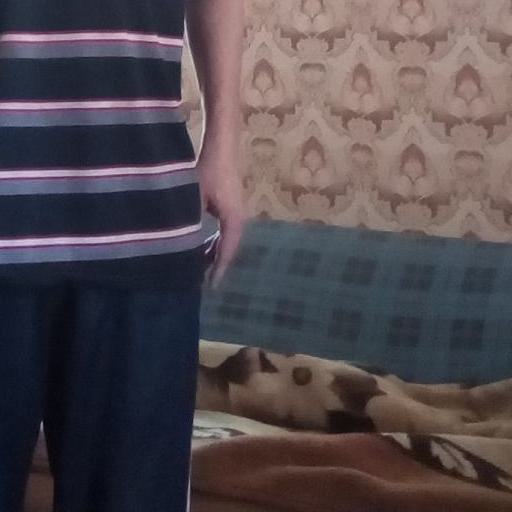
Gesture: no_gesture